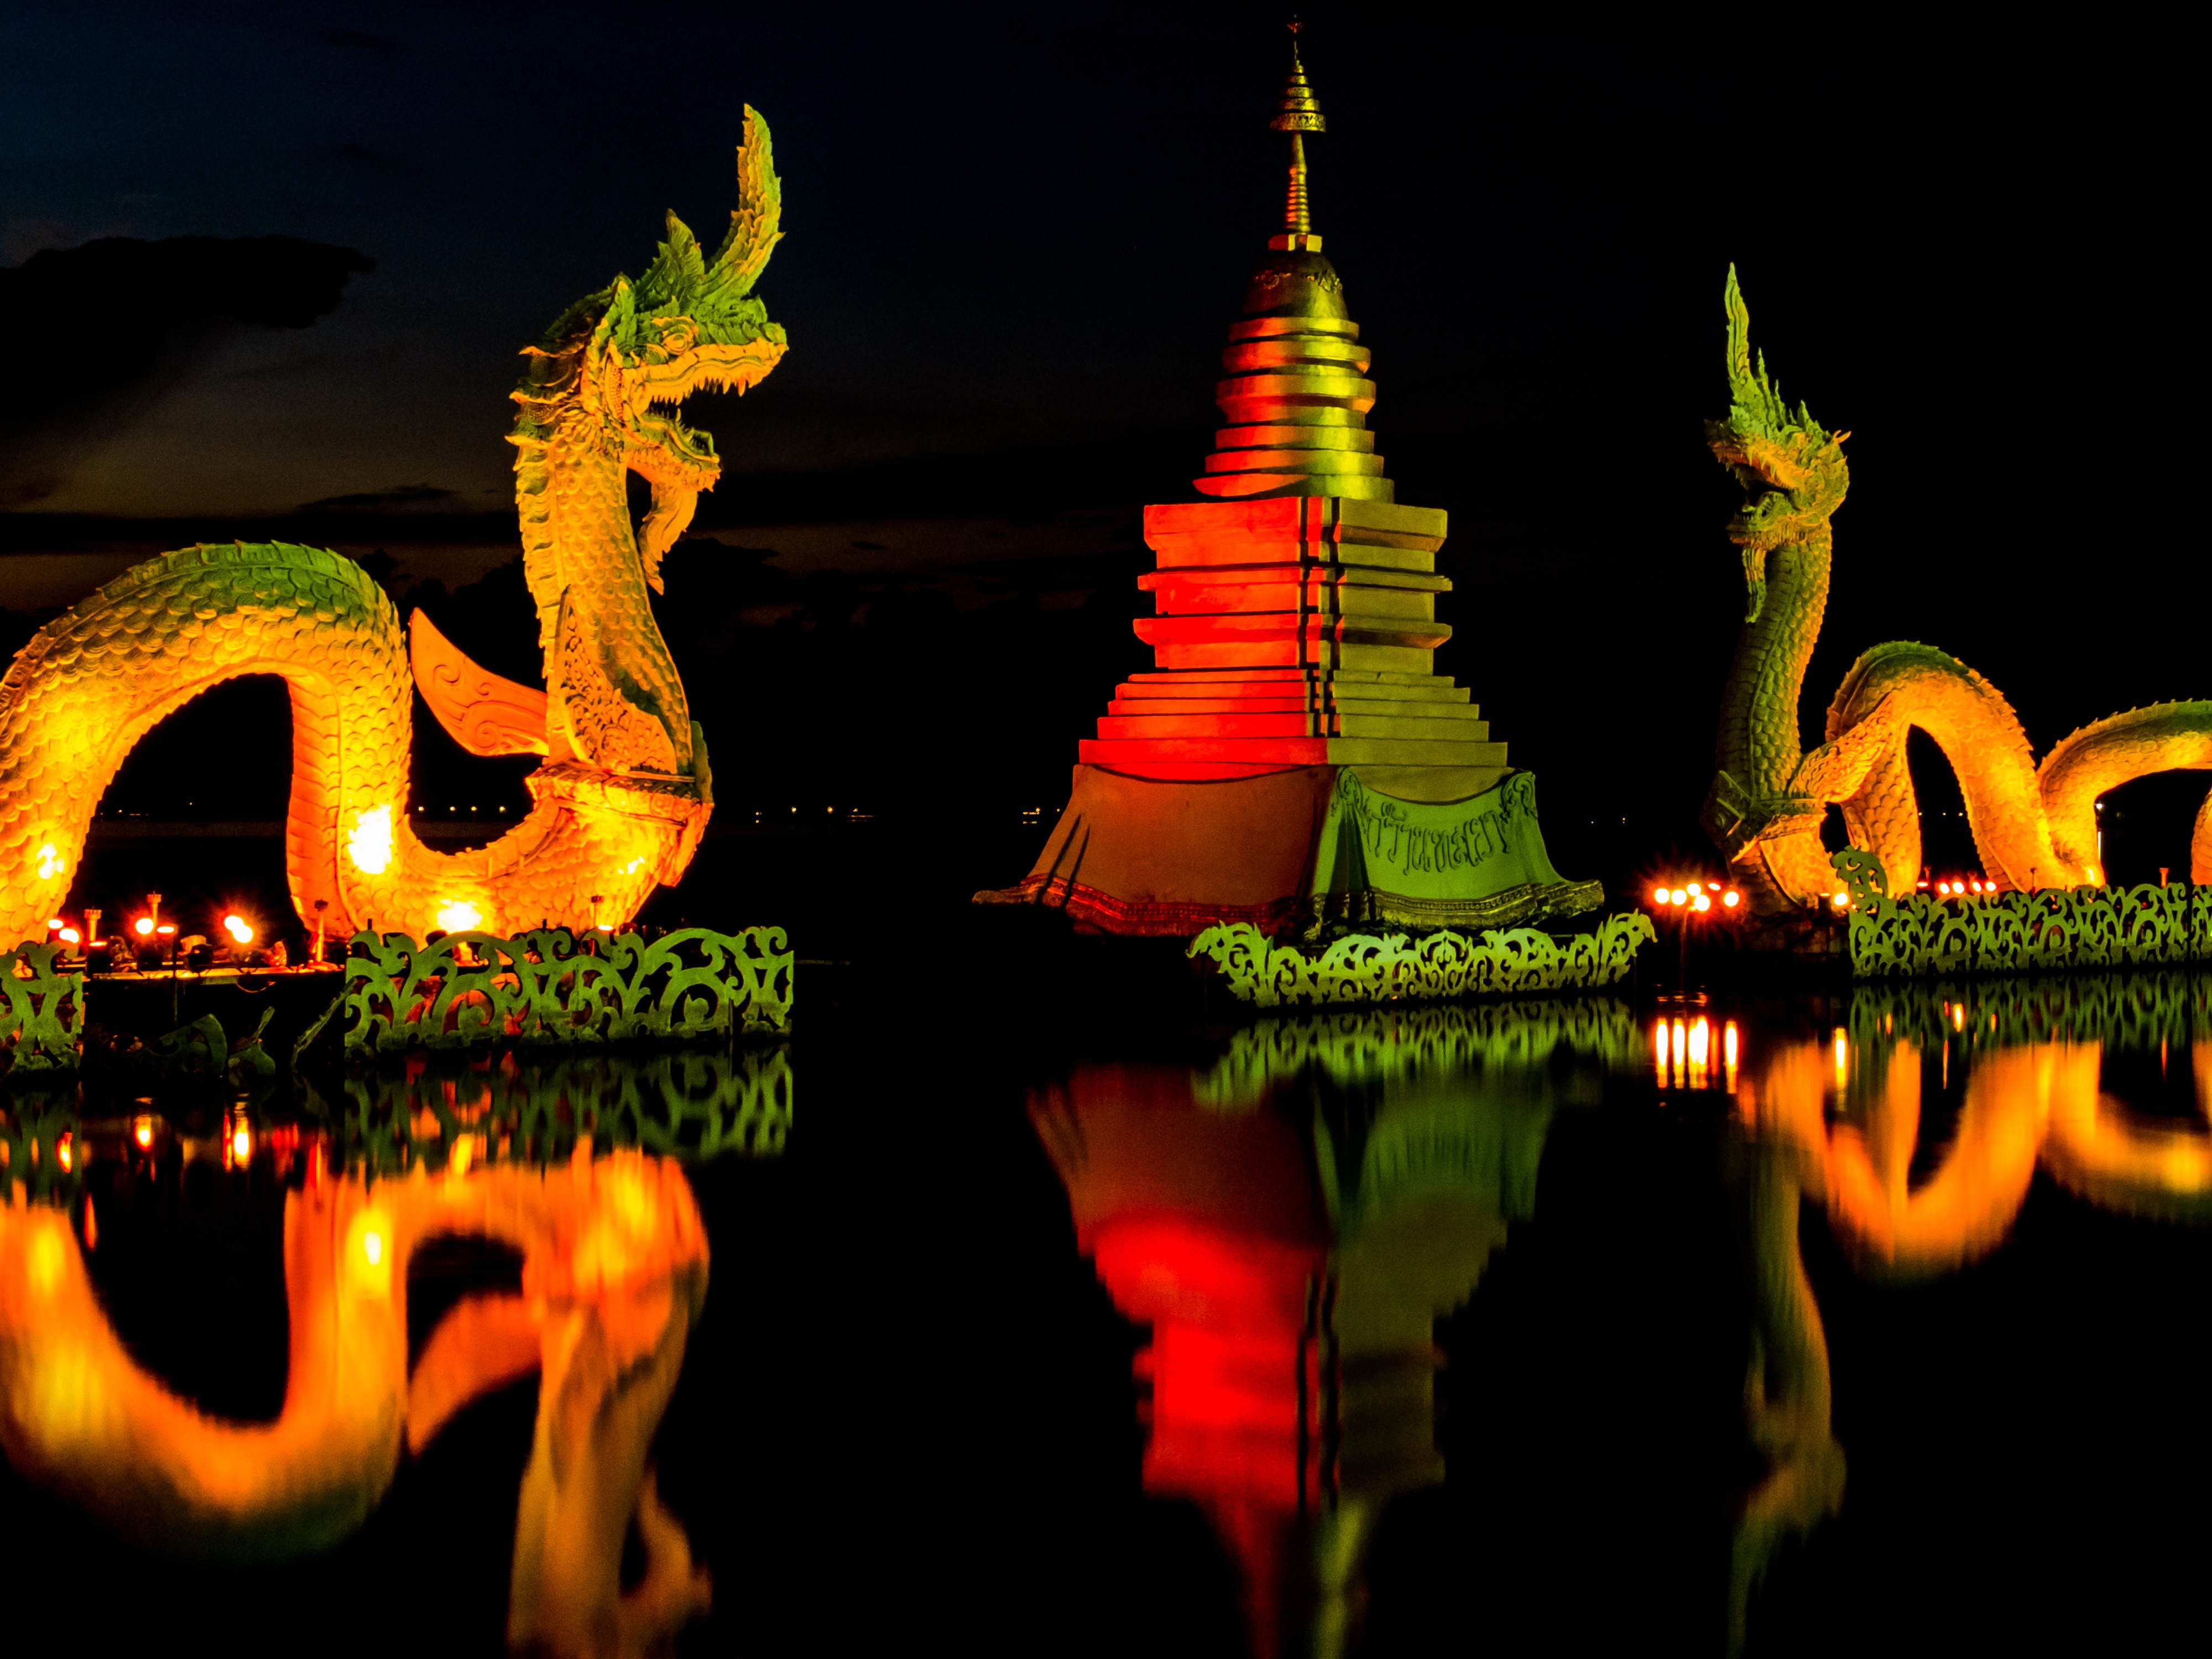
night, lake, illustration, dragon, sailor, abendstimmung, screenshot, dragons, computer wallpaper